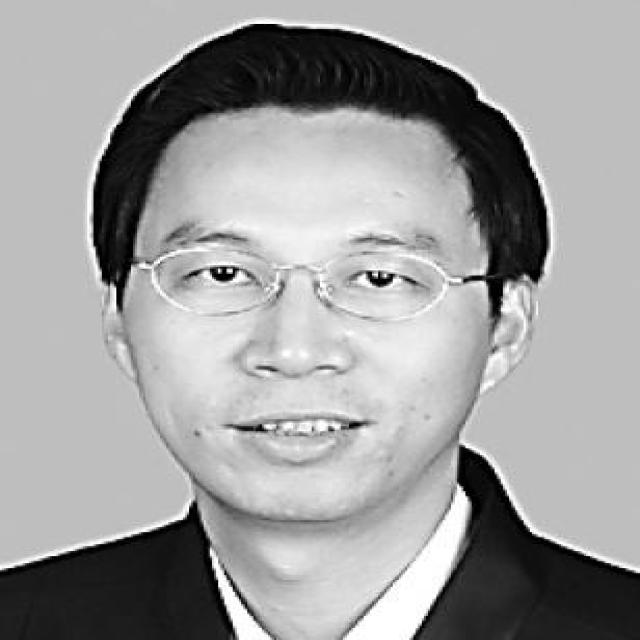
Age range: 45-64